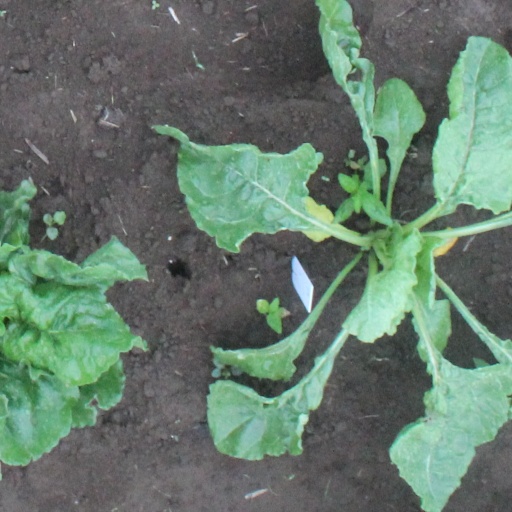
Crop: sugar beet